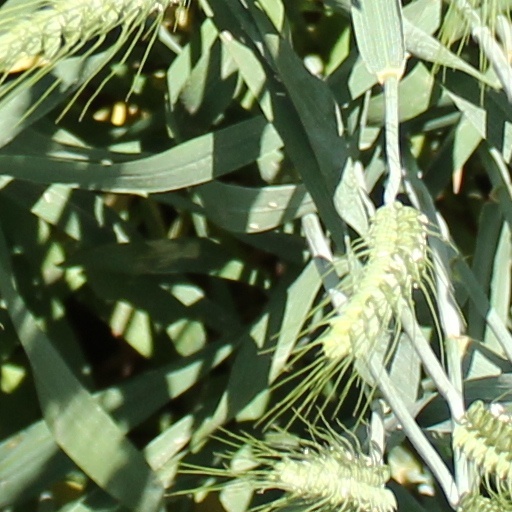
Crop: wheat